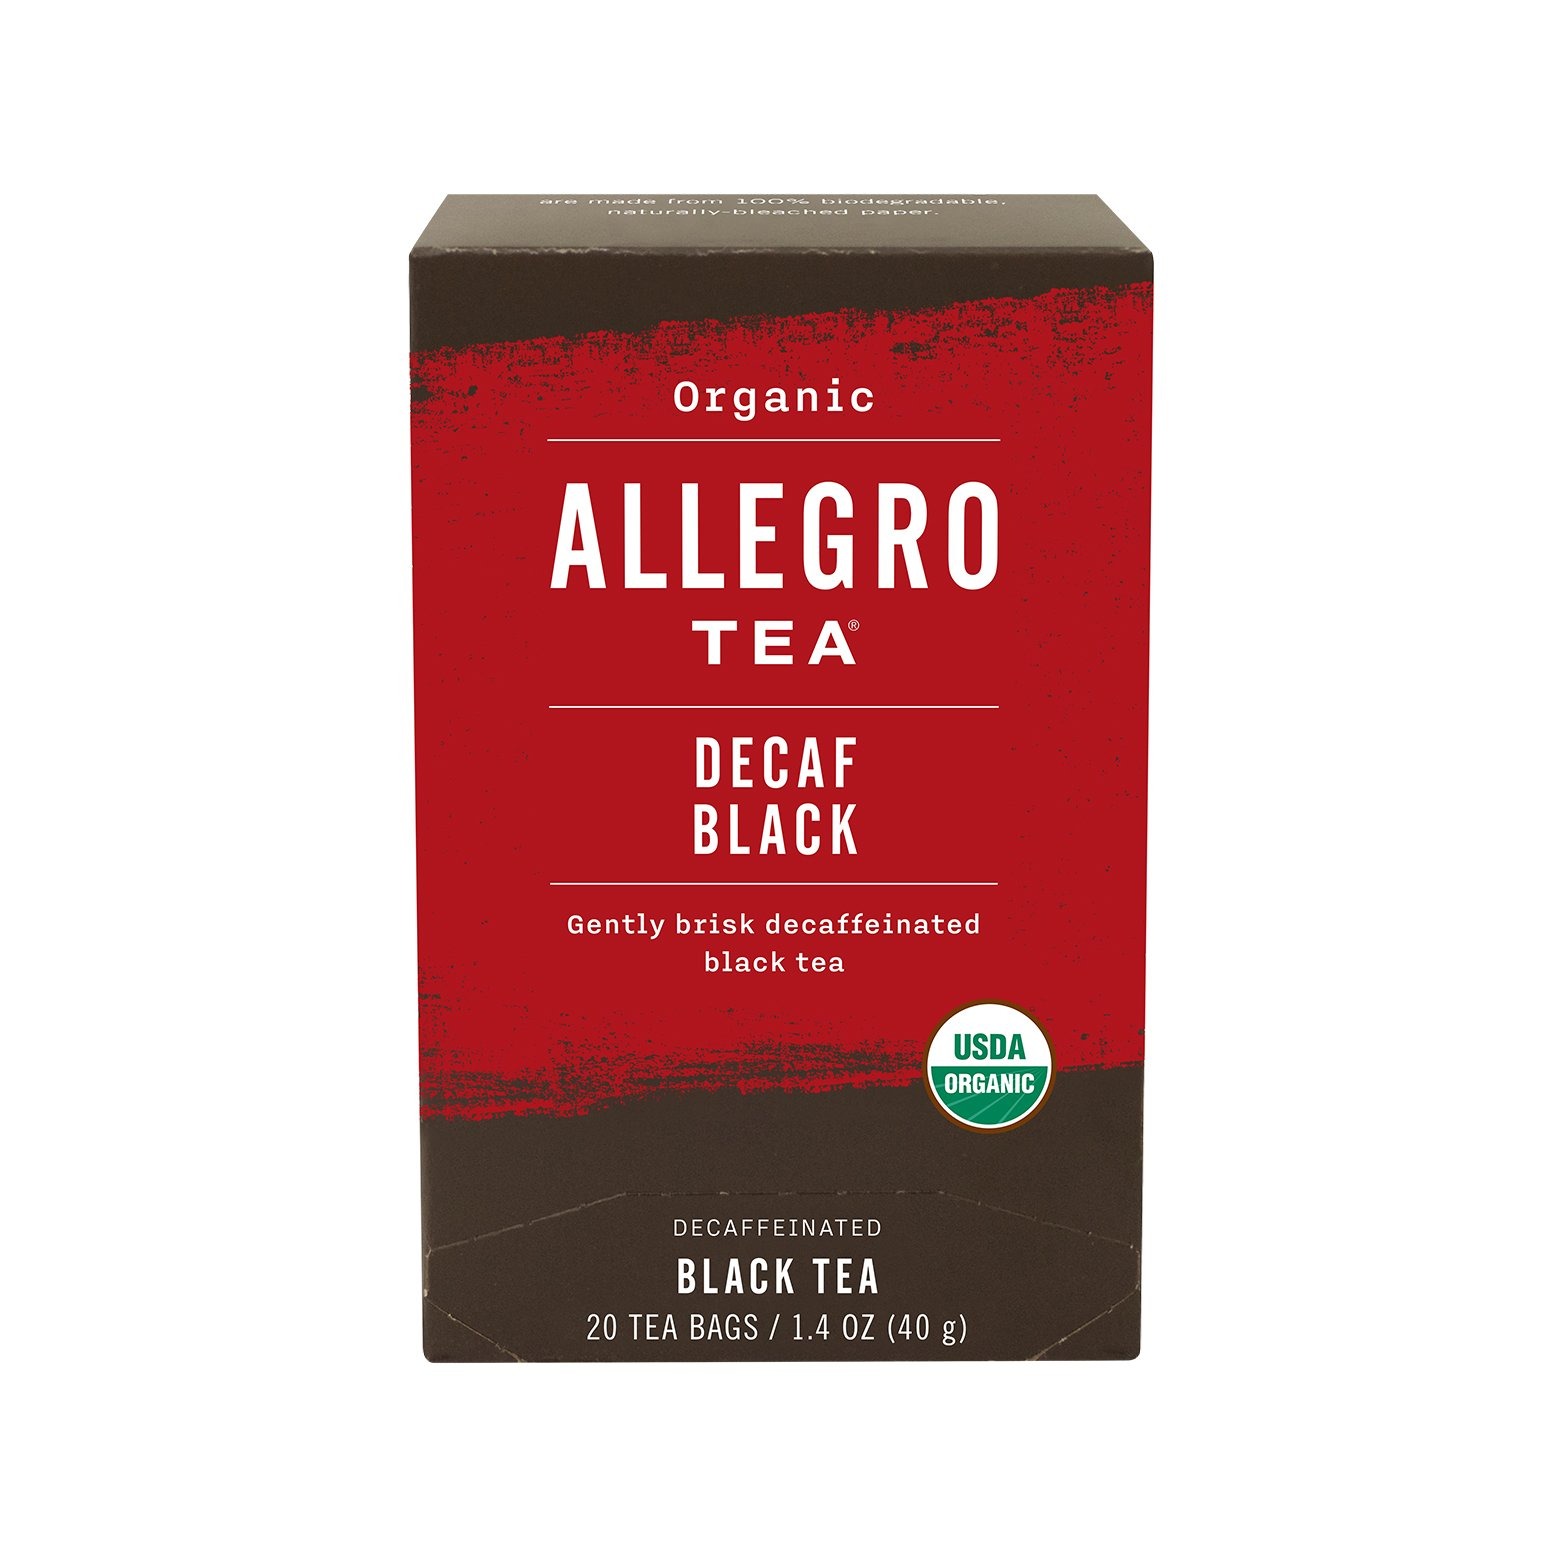
Item Name: Allegro Tea Organic Decaf Black Tea Bags, 20 Count
Bullet Point 1: Brought to you by Whole Foods Market
Bullet Point 2: 20 tea bags
Bullet Point 3: Gently brisk black tea
Bullet Point 4: Decaffeinated
Value: 20.0
Unit: count

Price: 14.11